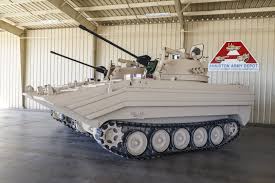
Label: BMP